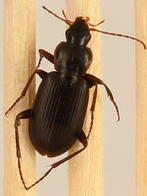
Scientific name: Calathus advena
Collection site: Rocky Mountains NEON (RMNP), plot RMNP_014